Michael Mittermeier

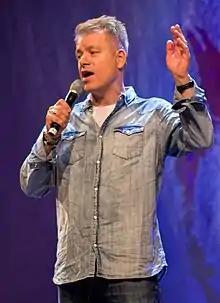
Mittermeier at Zelt-Musik-Festival 2017 in Freiburg

Mittermeier was born in Dorfen, Upper Bavaria. During his childhood he lived in Bavaria. After school he studied theatre.